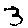
Label: 3